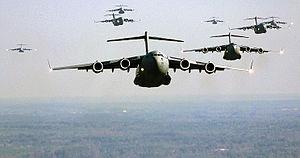
Le C-17 Globemaster III est un transporteur construit par McDonnell Douglas au début des années 1990. Il est utilisé par l'United States Air Force, la Royal Air Force, la Royal Australian Air Force, l'Aviation Royale du Canada, la force aérienne indienne, la force aérienne du Koweït, l'OTAN et le Qatar. La chaîne de production, qui fabrique une dizaine de C-17 par an a été prolongée plusieurs années à la suite de commandes du Congrès américain et s'est arrêtée en 2015 après la construction du 279ᵉ et dernier exemplaire.